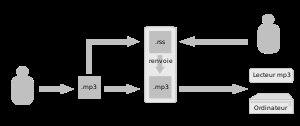
Le podcasting, aussi appelé diffusion pour baladeur puis service audio à la demande en France, et baladodiffusion au Canada francophone, est un moyen de diffuser sur Internet des fichiers appelés podcasts.